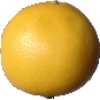
Label: white_grapefruit